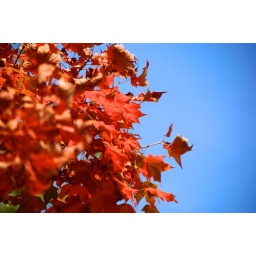
A tree near my office has begun its annual Fall transformation.